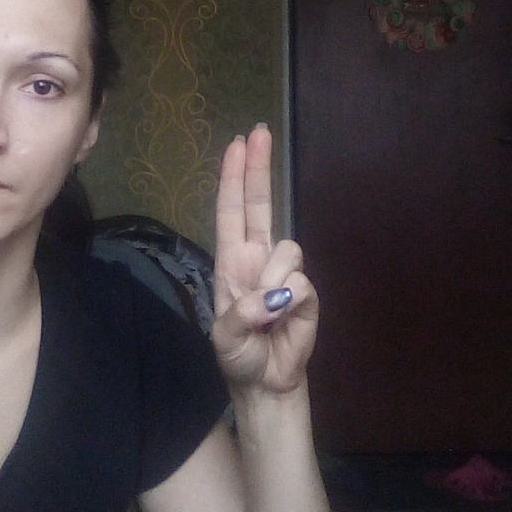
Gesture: two_up